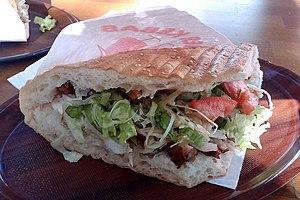
Le doner kebab est un type de kebab fabriqué à partir de viande cuite verticalement. La viande est assaisonnée et mise sur une broche en forme de cône inversé, cuite lentement sur la rôtissoire pendant que la broche tourne sur elle-même. La couche externe est tranchée en fins copeaux pendant la cuisson.